Armadillo (2010 film)

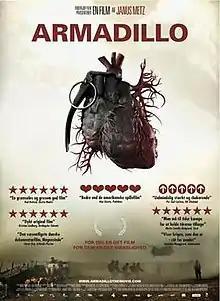

Armadillo is a 2010 Danish documentary film about Danish soldiers in the War in Afghanistan directed by Janus Metz. The film follows a group of soldiers from the Guard Hussars Regiment who are on their first mission in Helmand Province at a forward operating base near Gereshk named FOB Armadillo. The film premièred in the Critics' Week section at the 2010 Cannes Film Festival, where it won the Critics' Week Grand Prix.